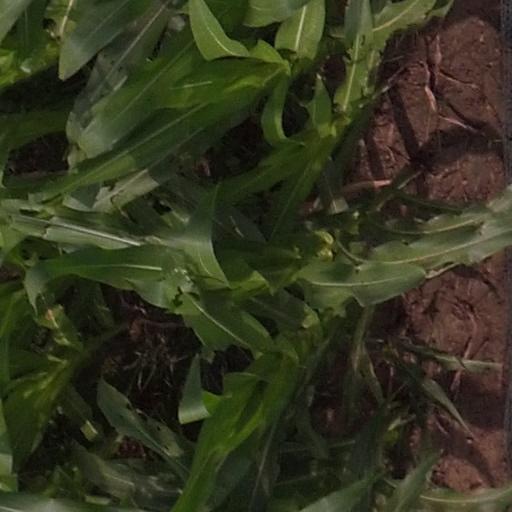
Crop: maize; corn